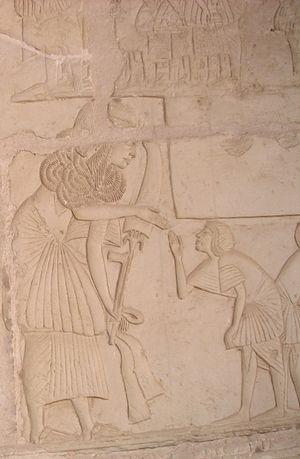
Relief représentant Horemheb décoré de l'or de la récompense - XVIIIe dynastie égyptienne - Saqqarah
Horemheb est le dernier pharaon de la XVIIIᵉ dynastie. Manéthon le nomme Horus ou Armaîs selon les historiens qui nous ont transmis ses textes.